Fort Charles (Nevis)

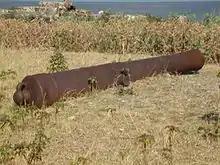
One of at least 12 cannons at the fort

Fort Charles is an abandoned British fort on the island of Nevis. It is now mostly in ruins.